Diurnality

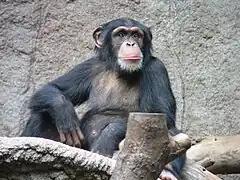
A chimpanzee, a diurnal simian

Many types of animals are classified as being diurnal, meaning they are active during the day time and inactive or have periods of rest during the night time. Commonly classified diurnal animals include mammals, birds, and reptiles. Most primates are diurnal, including humans. Scientifically classifying diurnality within animals can be a challenge, apart from the obvious increased activity levels during the day time light.